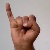
The image shows a hand gesture representing the letter 'I' in Indian Sign Language.